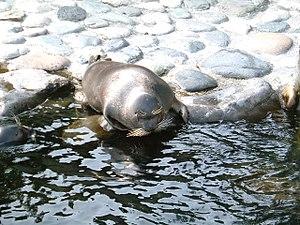
Pusa est un genre de Phocidés dont on rencontre les espèces dans de nombreuses mers froides de l'hémisphère nord.
Le phoque de Sibérie est un phoque gris cendré à taches sombres pour les adultes, blanc et laineux pour les juvéniles.